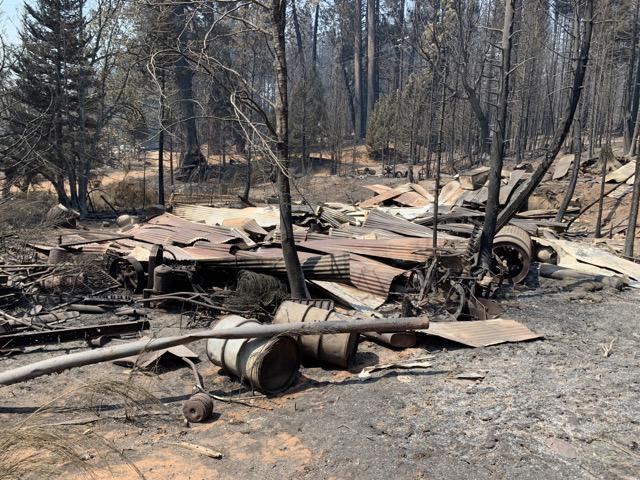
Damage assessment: destroyed